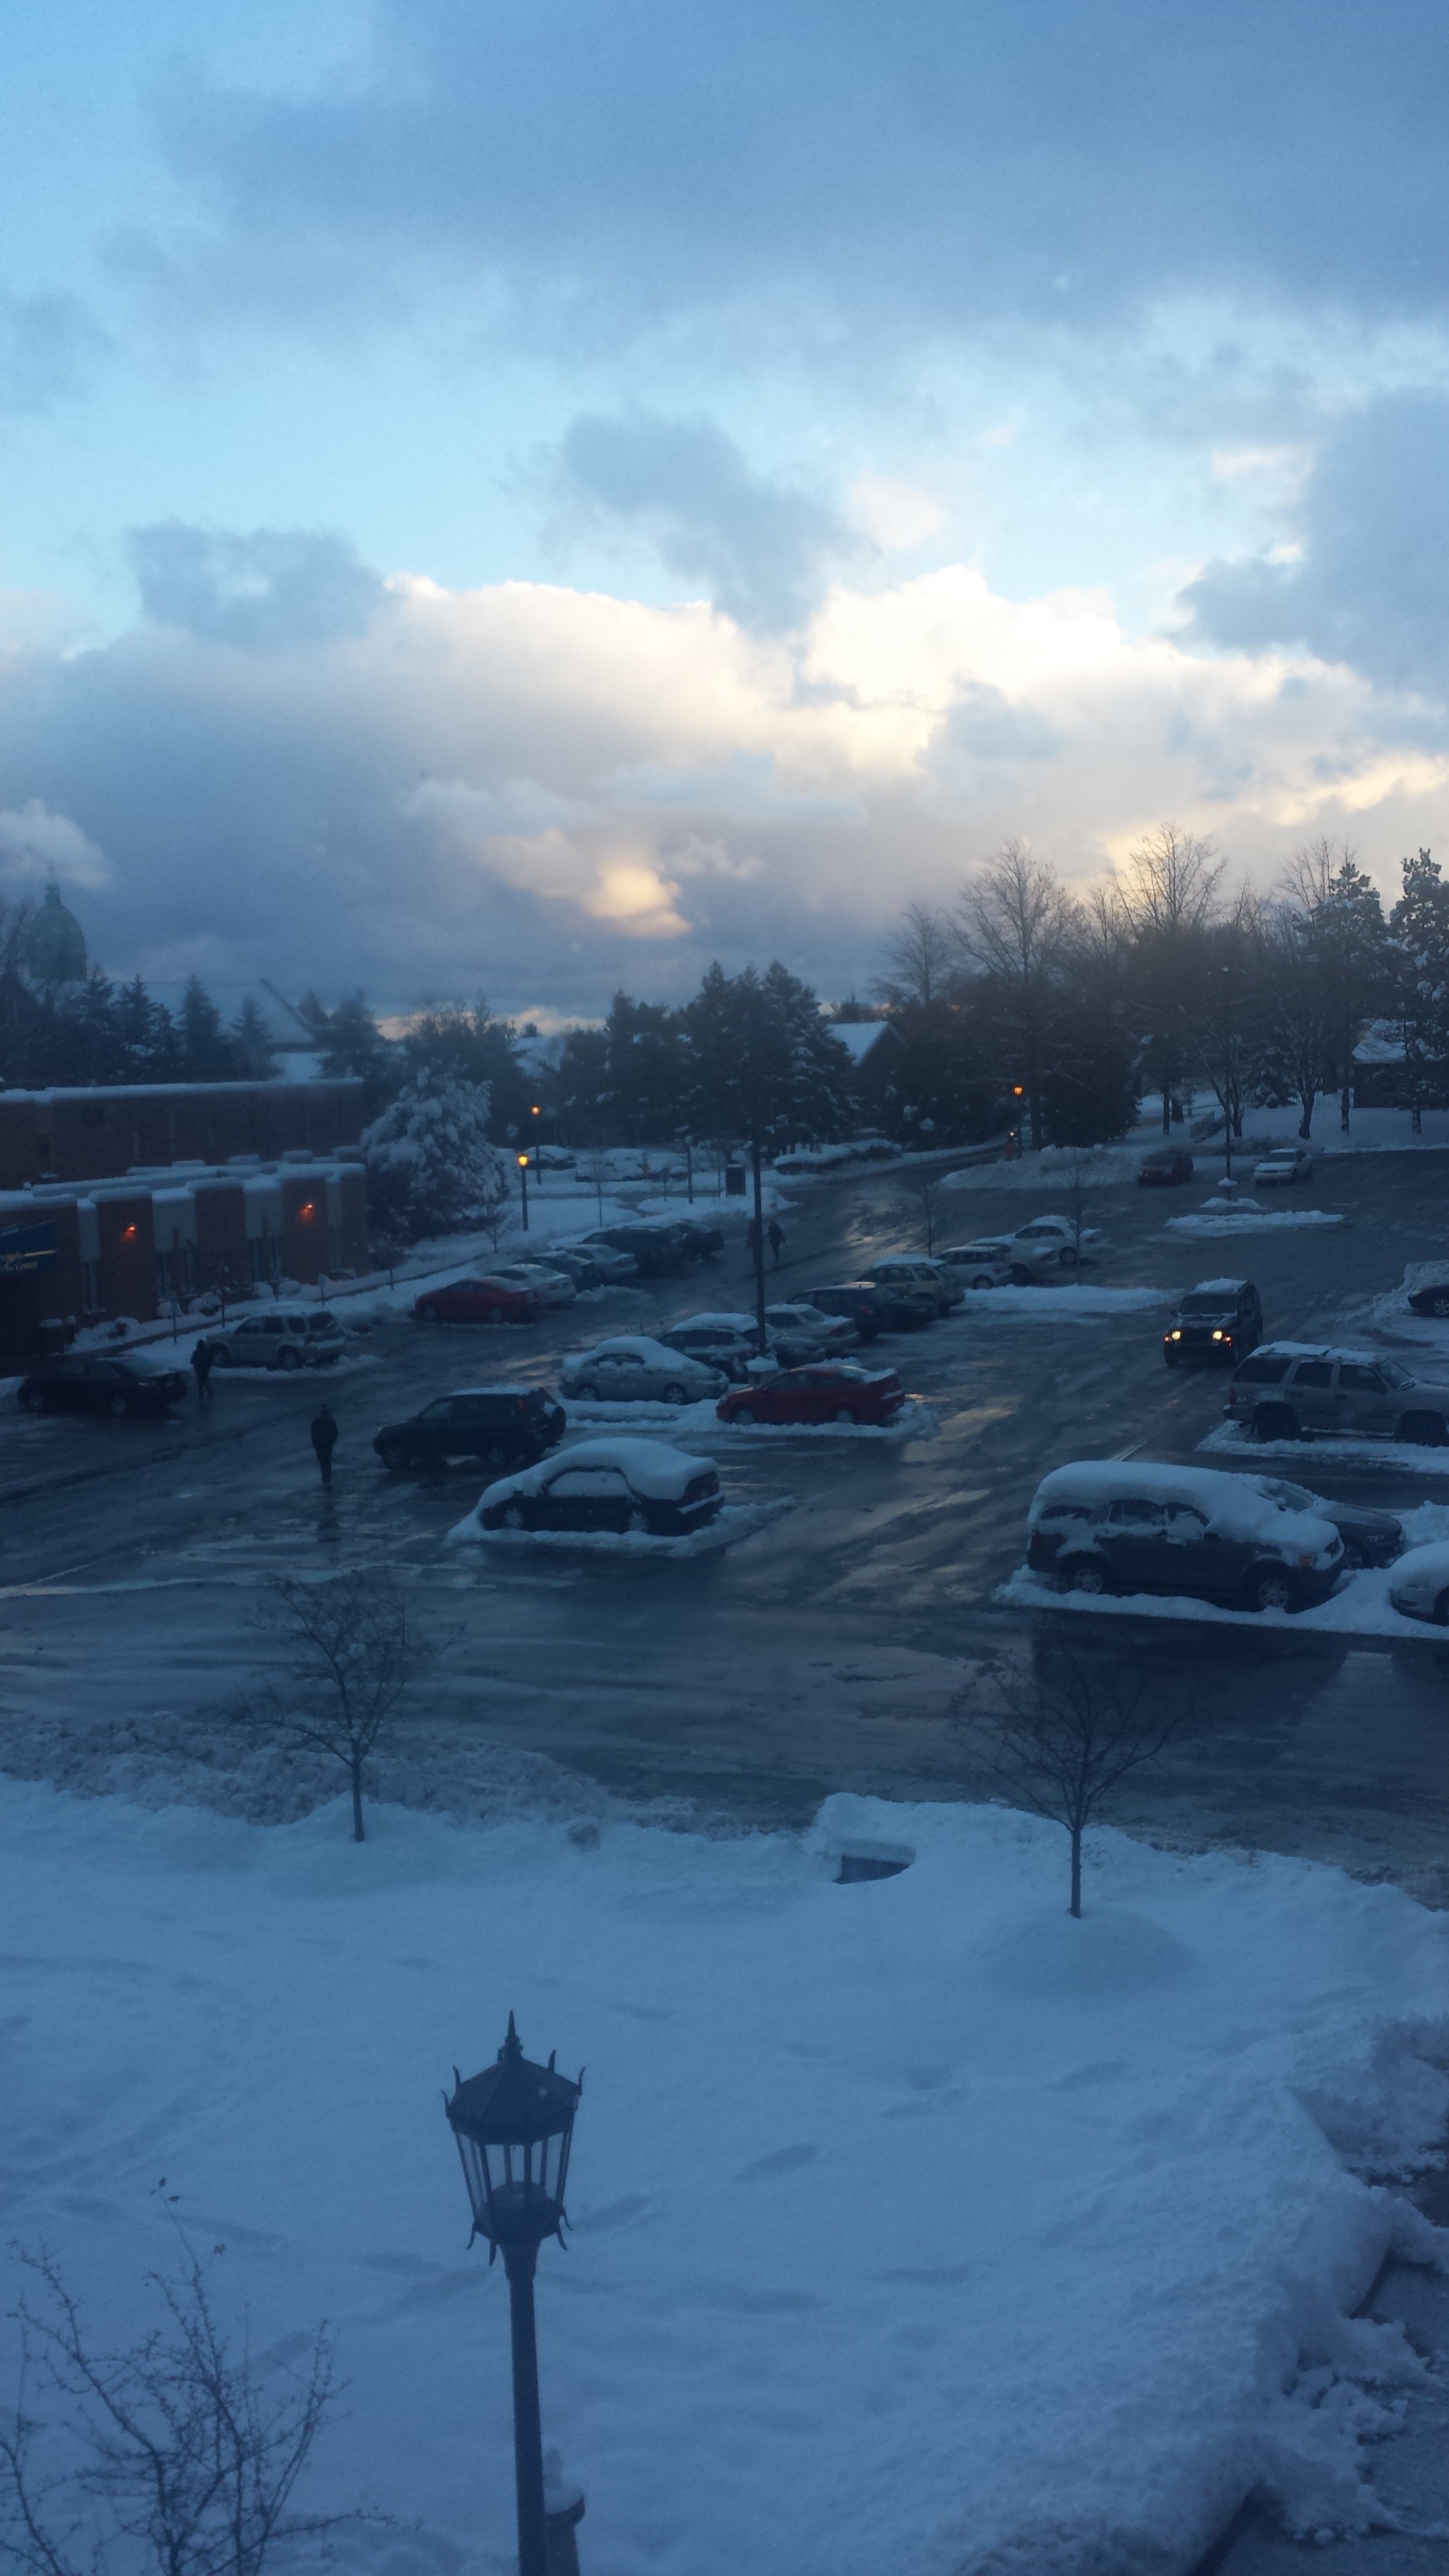
landscape, sea, tree, water, nature, mountain, snow, winter, cloud, sky, sunrise, sunset, sunlight, morning, lake, frost, dawn, river, dusk, ice, evening, reflection, weather, season, freezing, atmospheric phenomenon